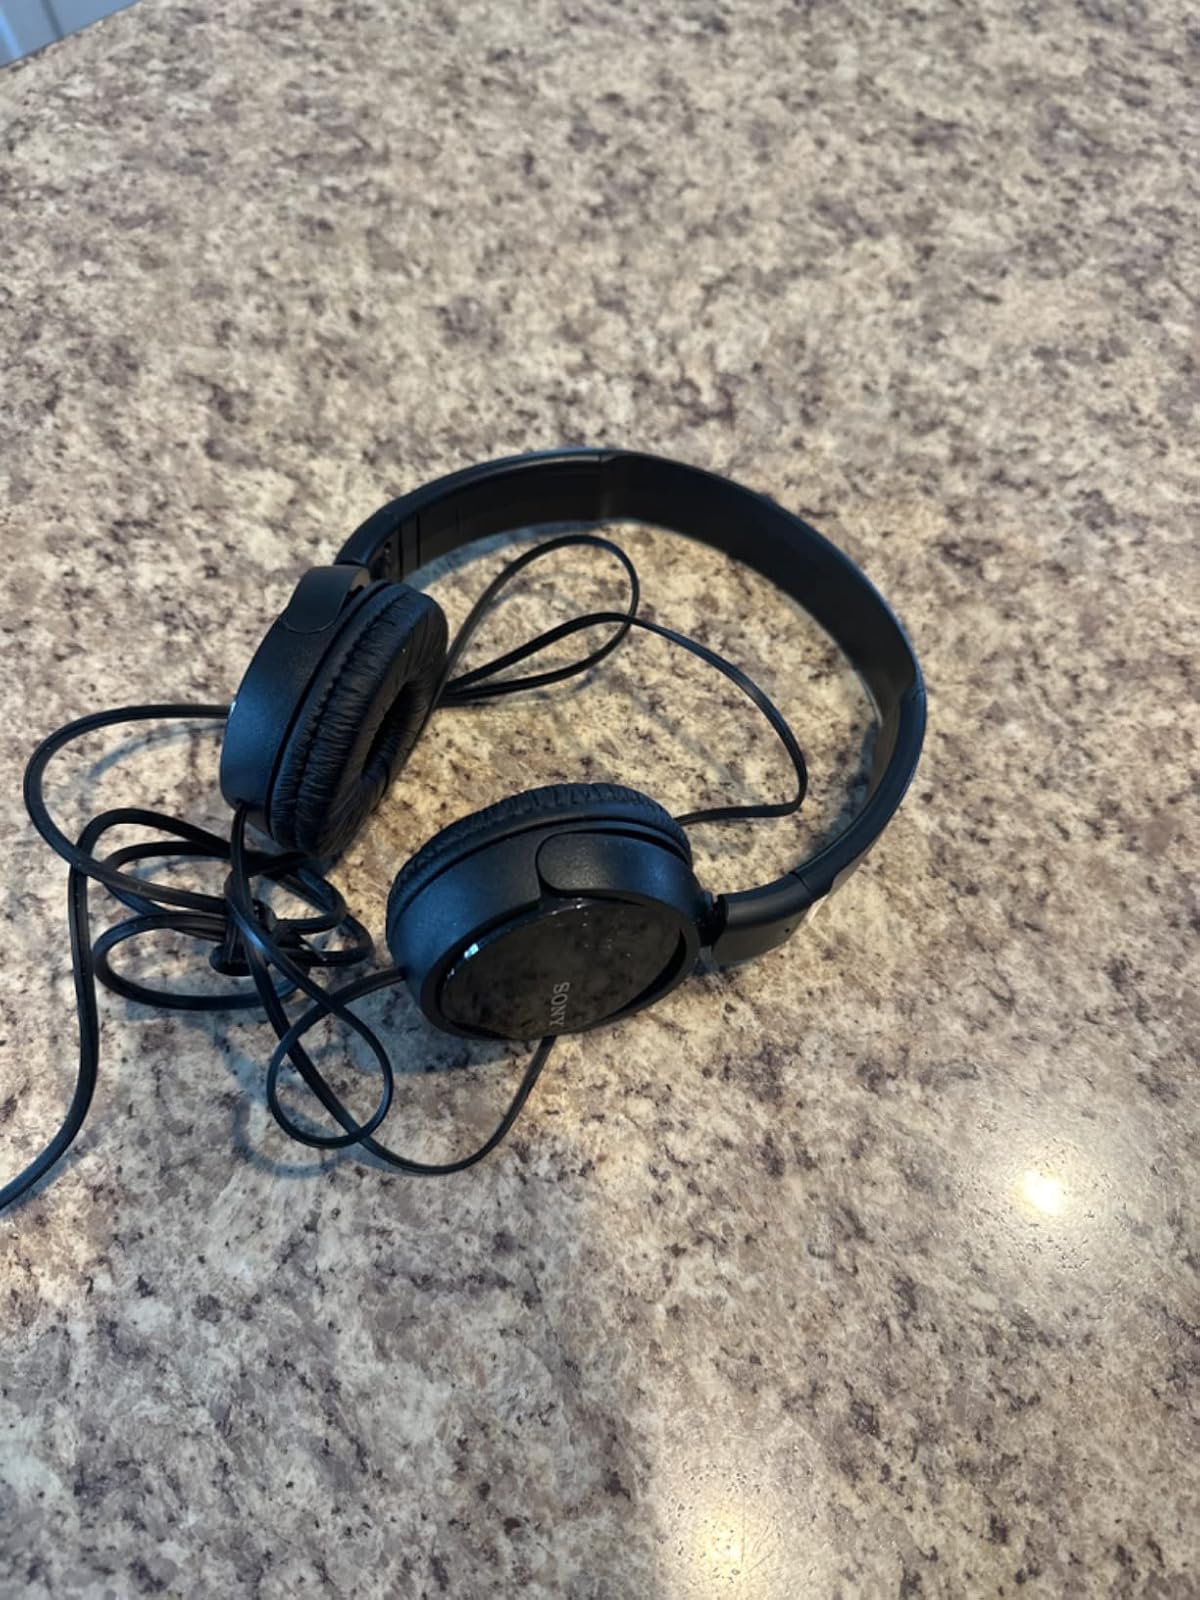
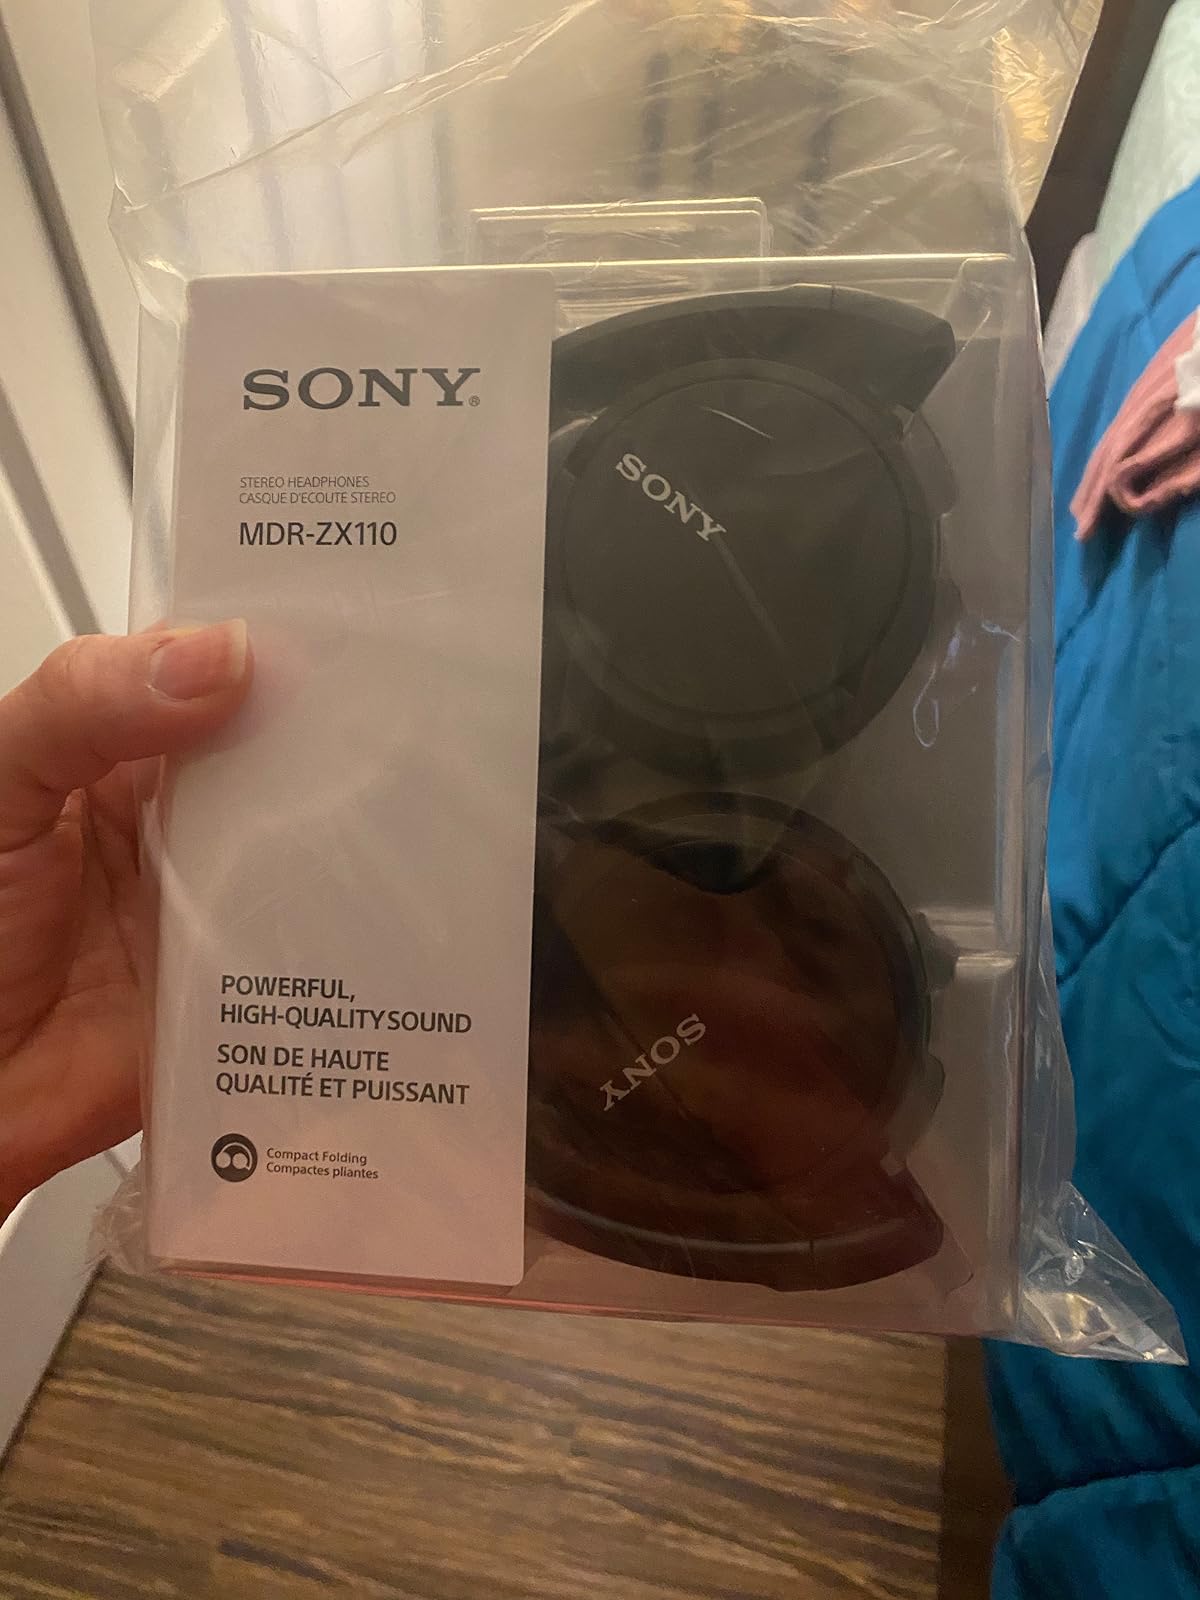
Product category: headphones
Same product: yes